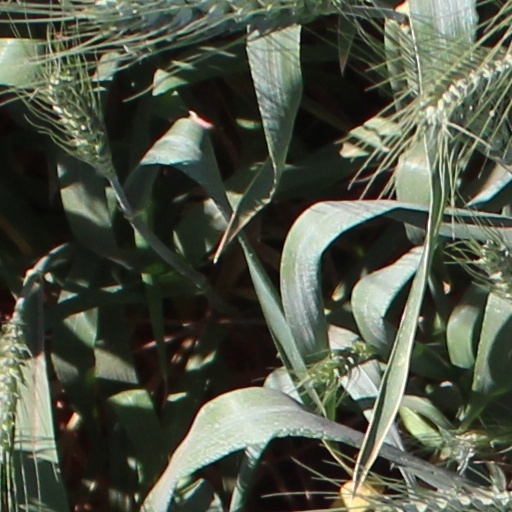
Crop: wheat